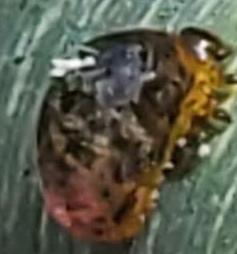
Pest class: cereal_leaf_beetle